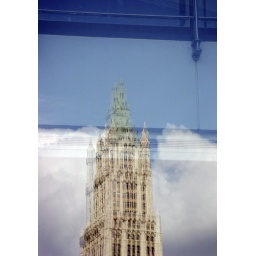
tower and clouds in reflection